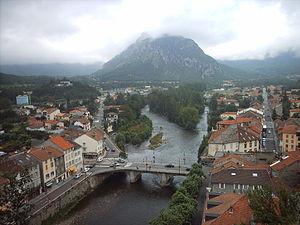
L'Ariège est une rivière du sud de la France. Elle prend sa source dans les Pyrénées à 2 400 m d'altitude dans le cirque de Font-Nègre, à la frontière entre l'Andorre et le département des Pyrénées-Orientales, et se jette dans la Garonne au sud de Toulouse, à la hauteur de Portet-sur-Garonne, dans le département de la Haute-Garonne, après un parcours de 163,2 km.
L'Unité urbaine de Tarascon-sur-Ariège est une aire urbaine française centrée sur la ville de Tarascon-sur-Ariège.